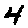
Label: 4